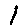
Label: 1